Roman Catholic Diocese of Porto Nacional

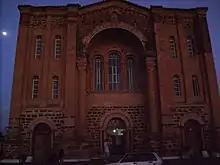
Cathedral Nossa Senhora das Mercês

The Roman Catholic Diocese of Porto Nacional is a diocese located in the city of Porto Nacional in the ecclesiastical province of Palmas in Brazil.